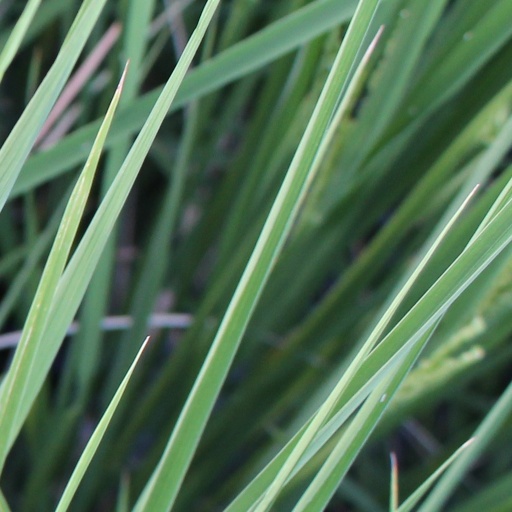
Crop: rice